Frank Zamboni

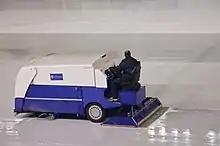
Zamboni's invention of the ice resurfacer; he created it in 1949.

Frank Zamboni died of cardiac arrest at Long Beach Memorial Hospital on July 27, 1988, at the age of 87, about two months after his wife's death. He also had lung cancer. The Zamboni company has sold more than 10,000 units of its signature machine, the Zamboni Ice Resurfacer, commonly known as a "Zamboni." The 10,000th machine was delivered to the Montreal Canadiens in April 2012 for use at the Bell Centre. The company is still owned and operated by the Zamboni family. His remains are buried at All Souls Cemetery in Long Beach.